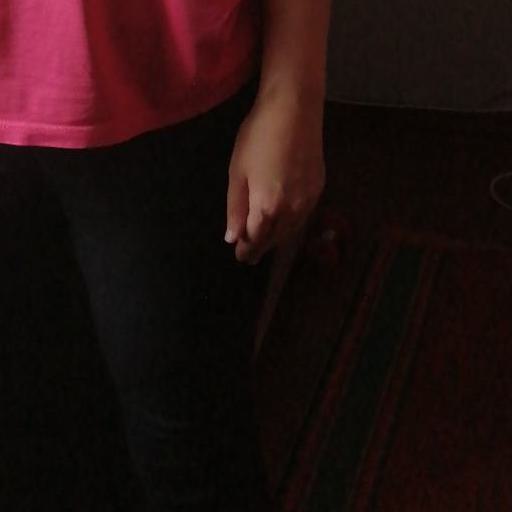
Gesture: no_gesture